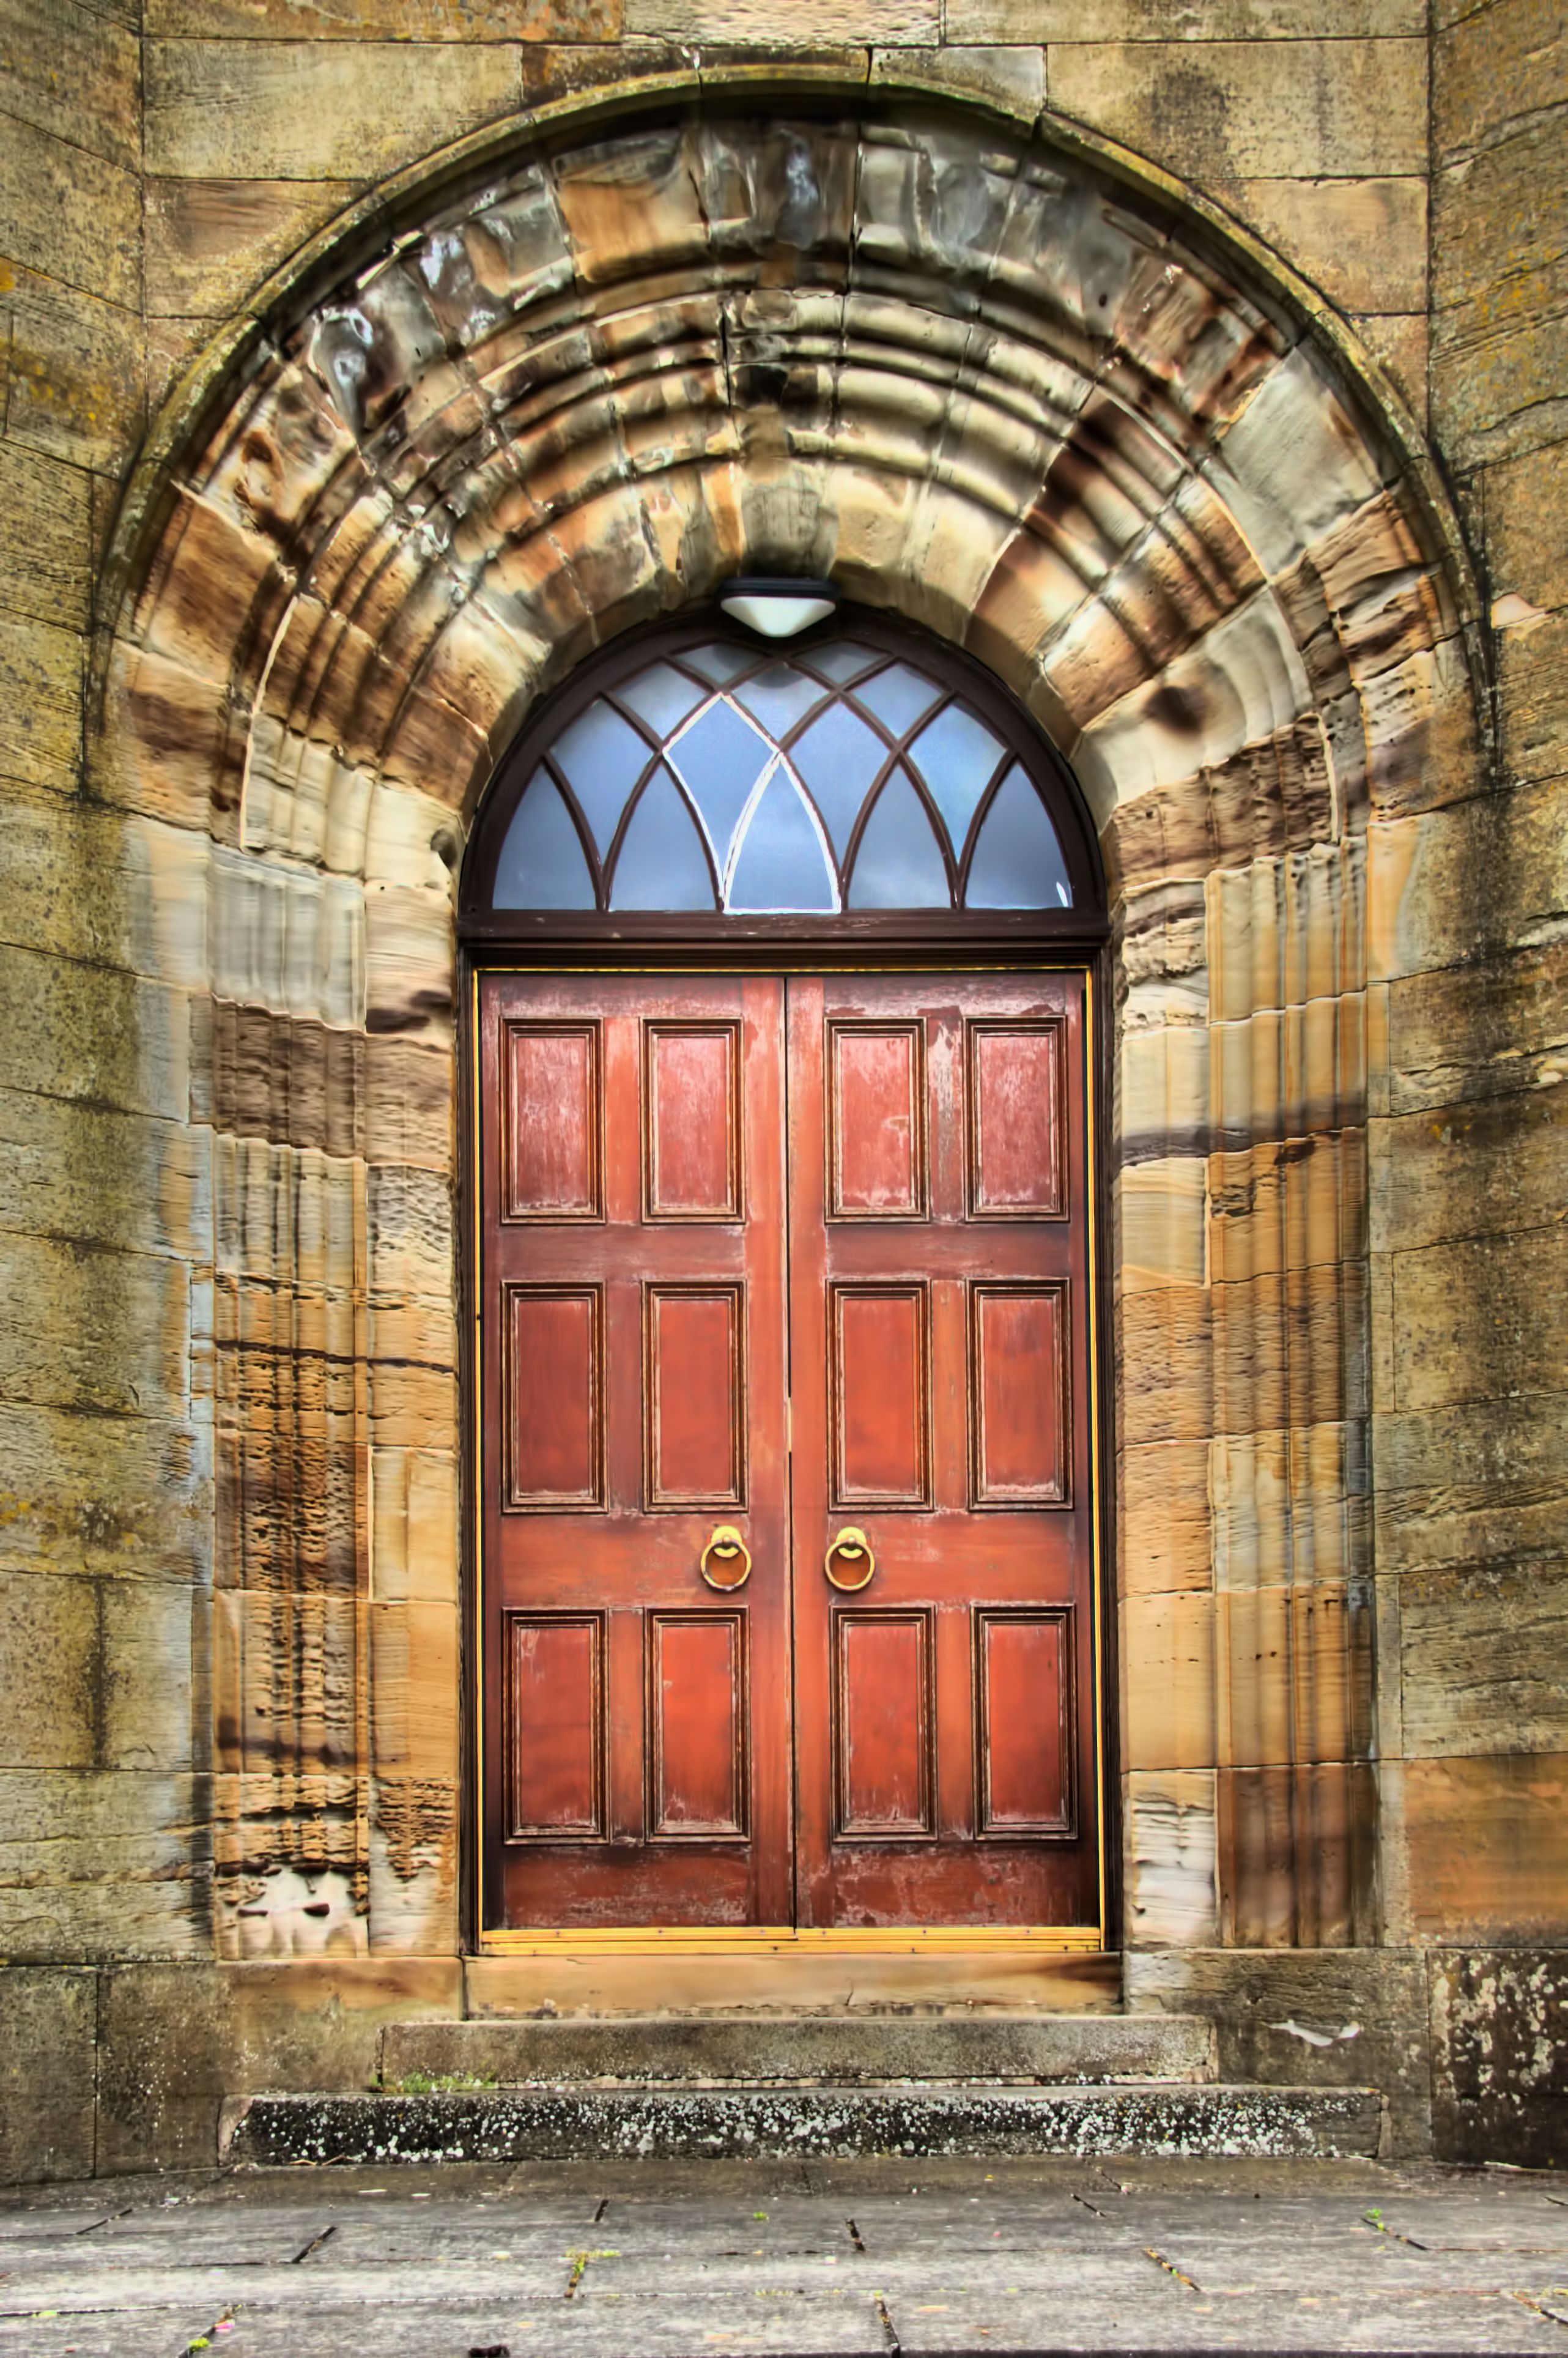
architecture, wood, window, arch, color, facade, brick, door, symmetry, estate, urban area